Audition (1999 film)

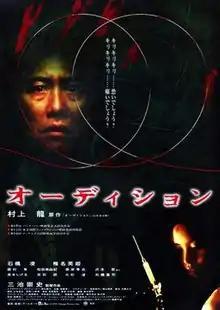
Theatrical release poster

is a 1999 Japanese horror film directed by Takashi Miike and written by Daisuke Tengan. An adaptation of Ryu Murakami's 1997 novel, it stars Ryo Ishibashi and Eihi Shiina. The film follows a middle-aged widower (Ishibashi) who enlists the help of his film producer friend to stage a fake audition in order to meet a new girlfriend, only to find that the dark past of the woman he chooses (Shiina) severely affects their relationship.